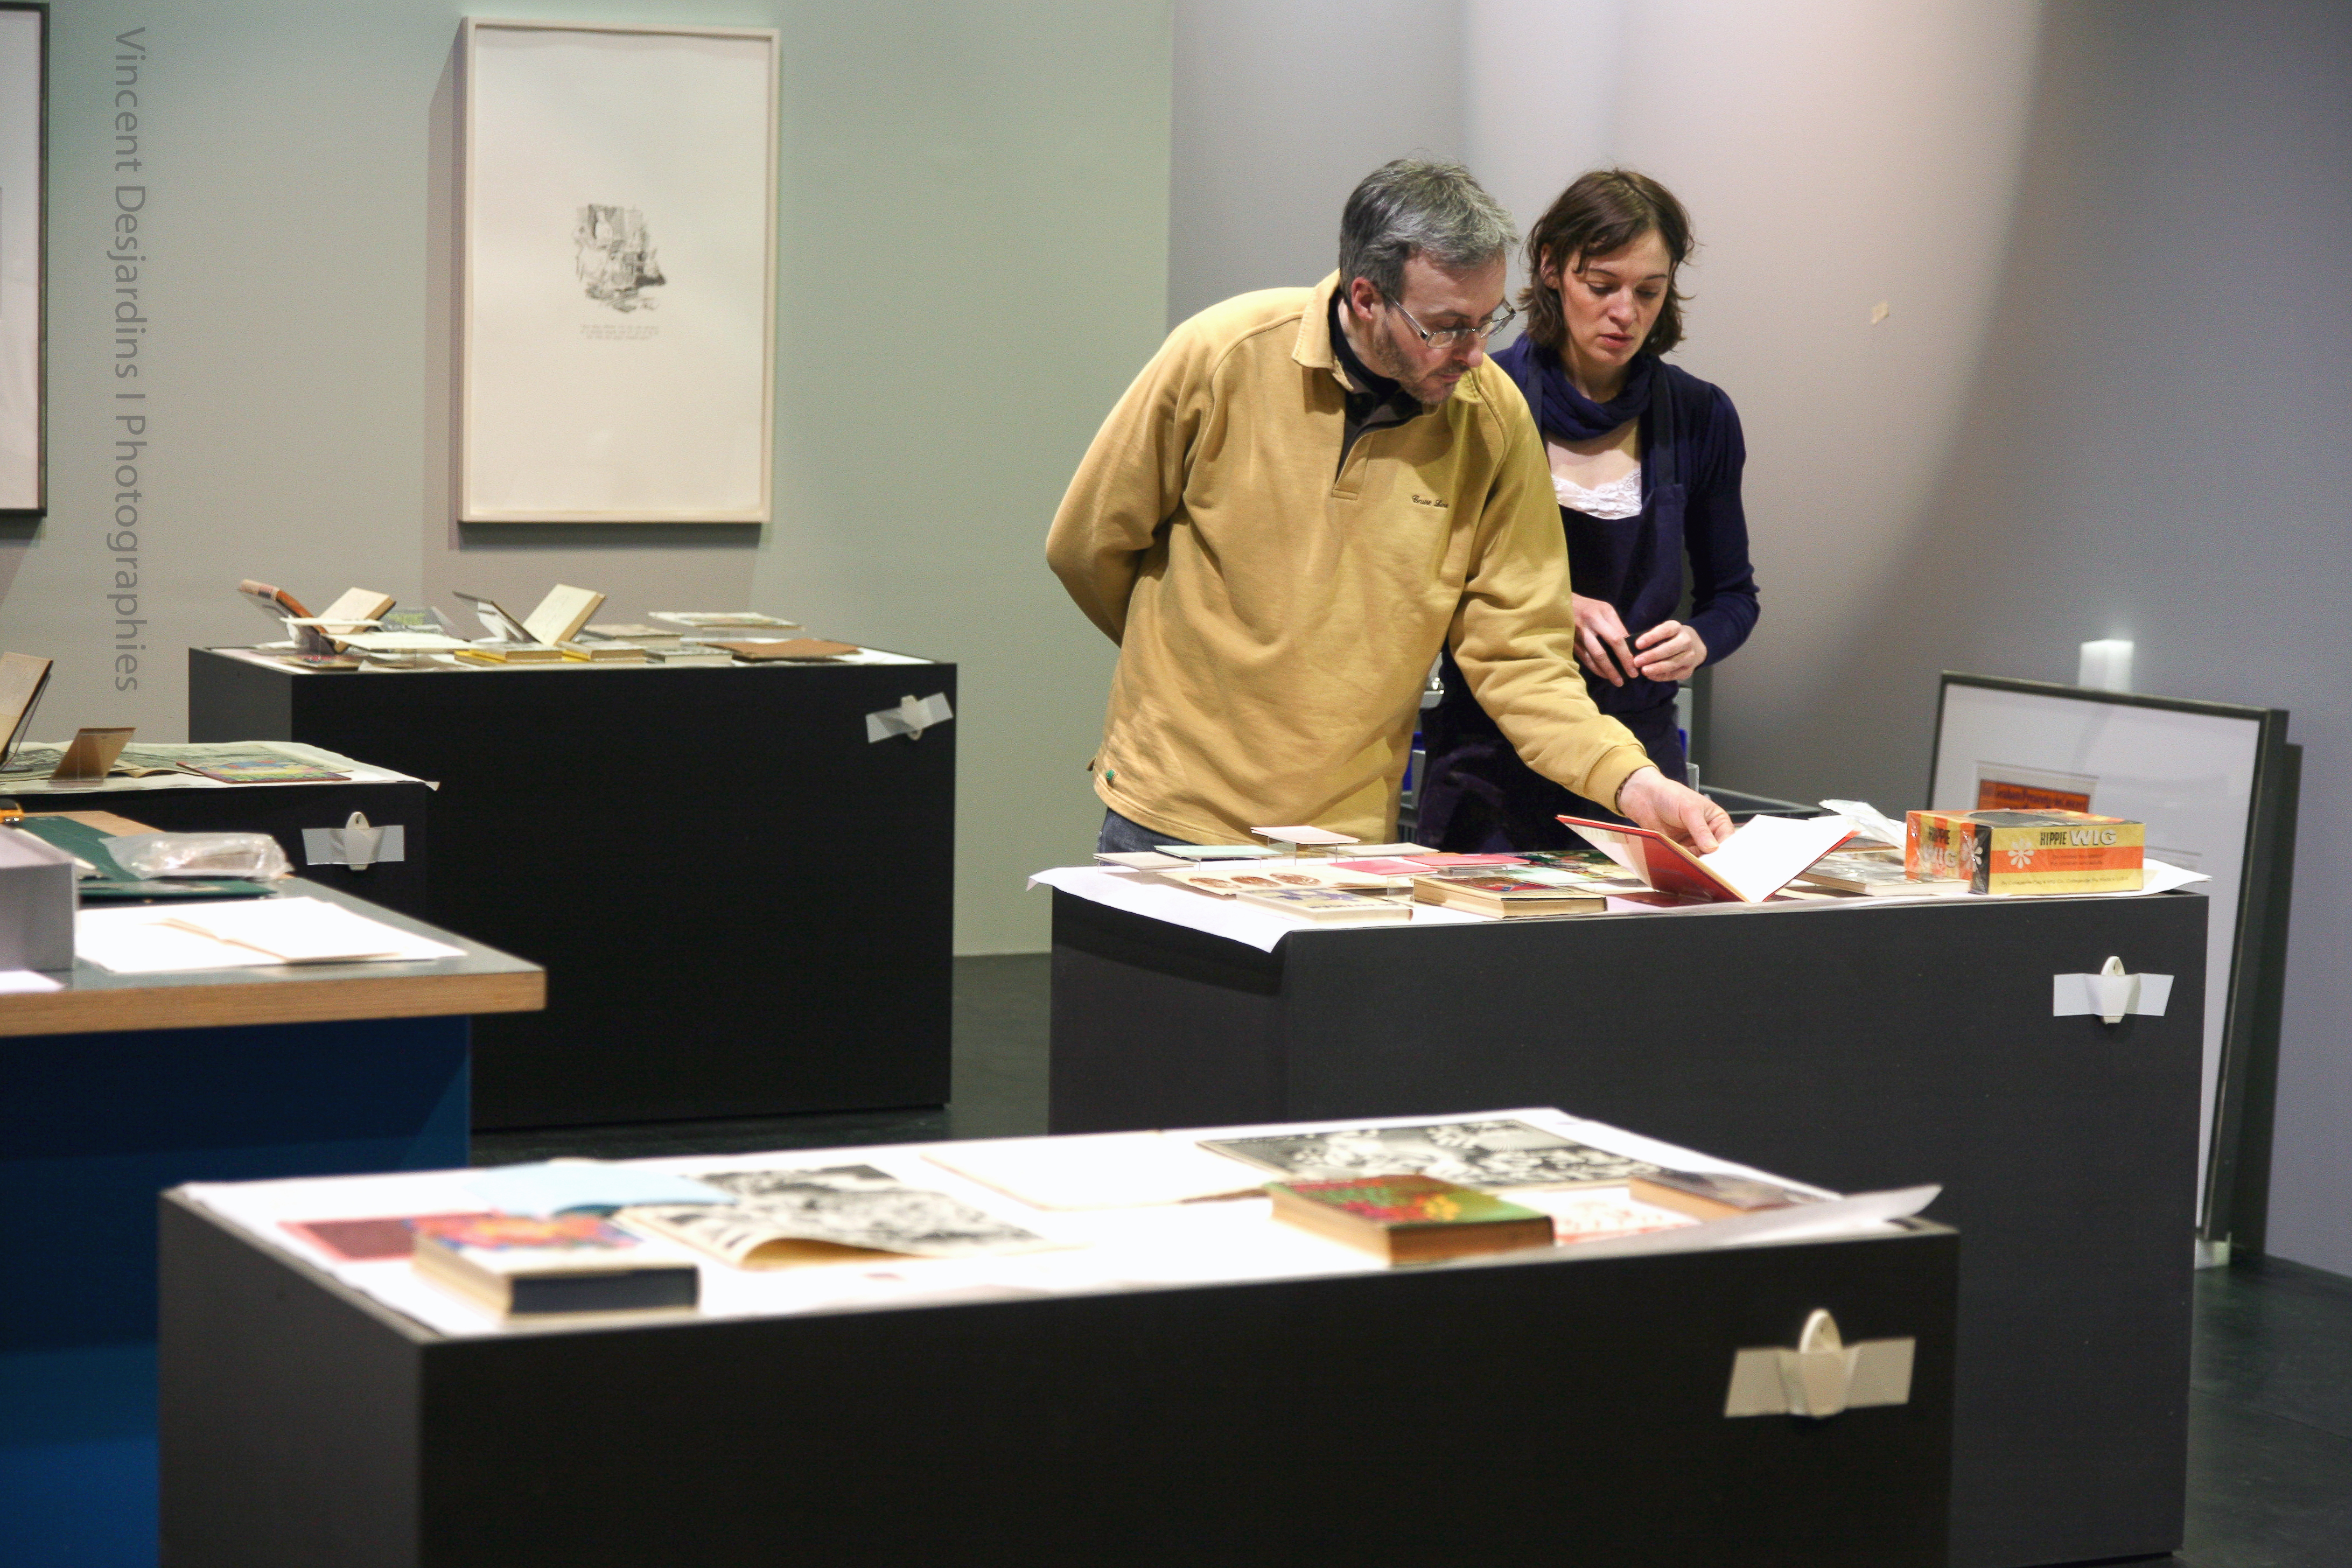
paris, brand, art, exposition, design, bnf, exhibition, richardprince, biblioth quenationaledefrance